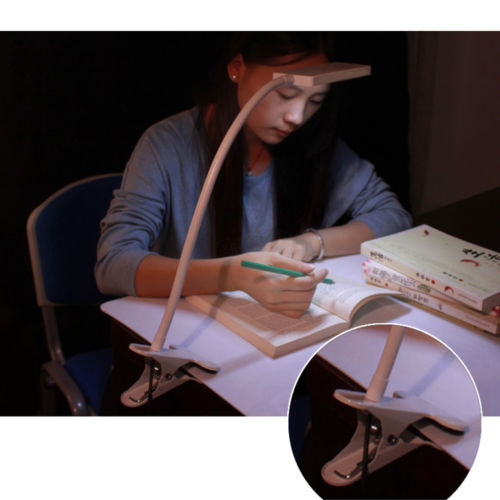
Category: lamp